Theramenes

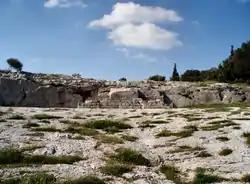
The Pnyx with speaker's platform in Athens, upon which Theramenes and other politicians stood while speaking.

No ancient biographies of Theramenes are known, but his life and actions are relatively well documented, due to the extensive treatment given him in several surviving works. The Attic orator Lysias deals with him at length in several of his speeches, albeit in a very hostile manner. Theramenes also appears in several ancient narrative histories: Thucydides' account includes the beginnings of Theramenes' career, and Xenophon, picking up where Thucydides left off, gives a detailed account of several episodes from Theramenes' later life, including a sympathetic and vivid description of his last actions and words; Diodorus Siculus, probably drawing his account mostly from Ephorus, provides another account that varies widely from Xenophon's at several points. Theramenes also appears in several other sources, which, although they do not provide as many narrative details, have been used to illuminate the political disputes which surrounded Theramenes' life and memory.